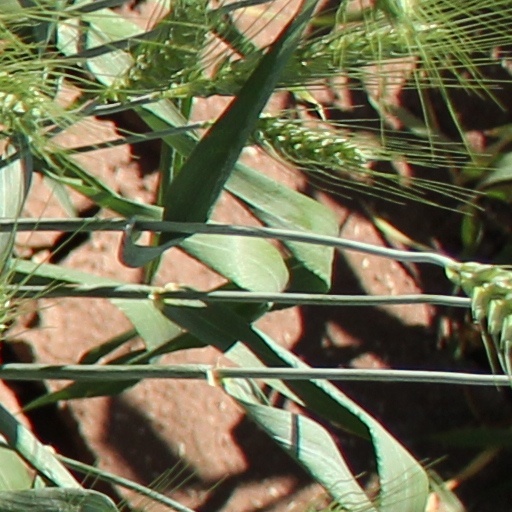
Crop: wheat